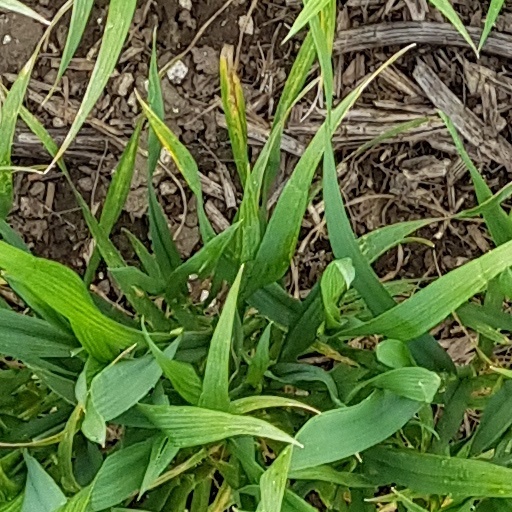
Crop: wheat